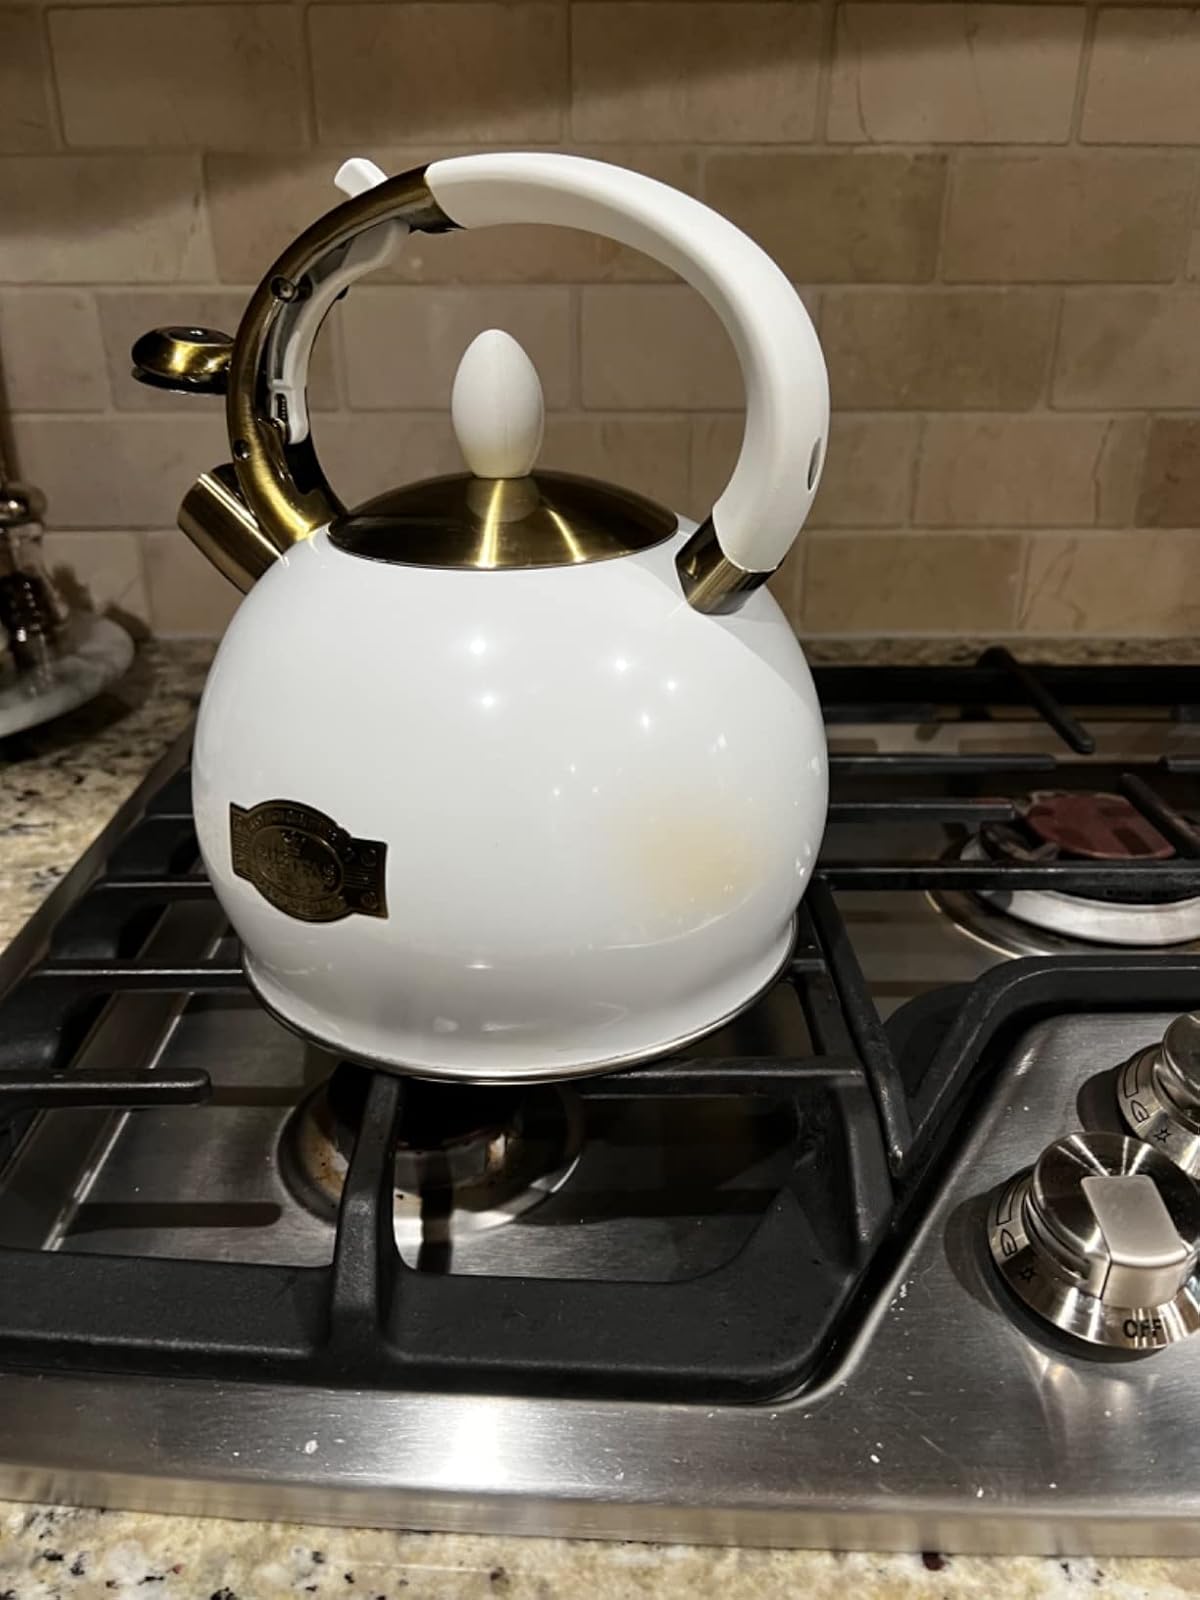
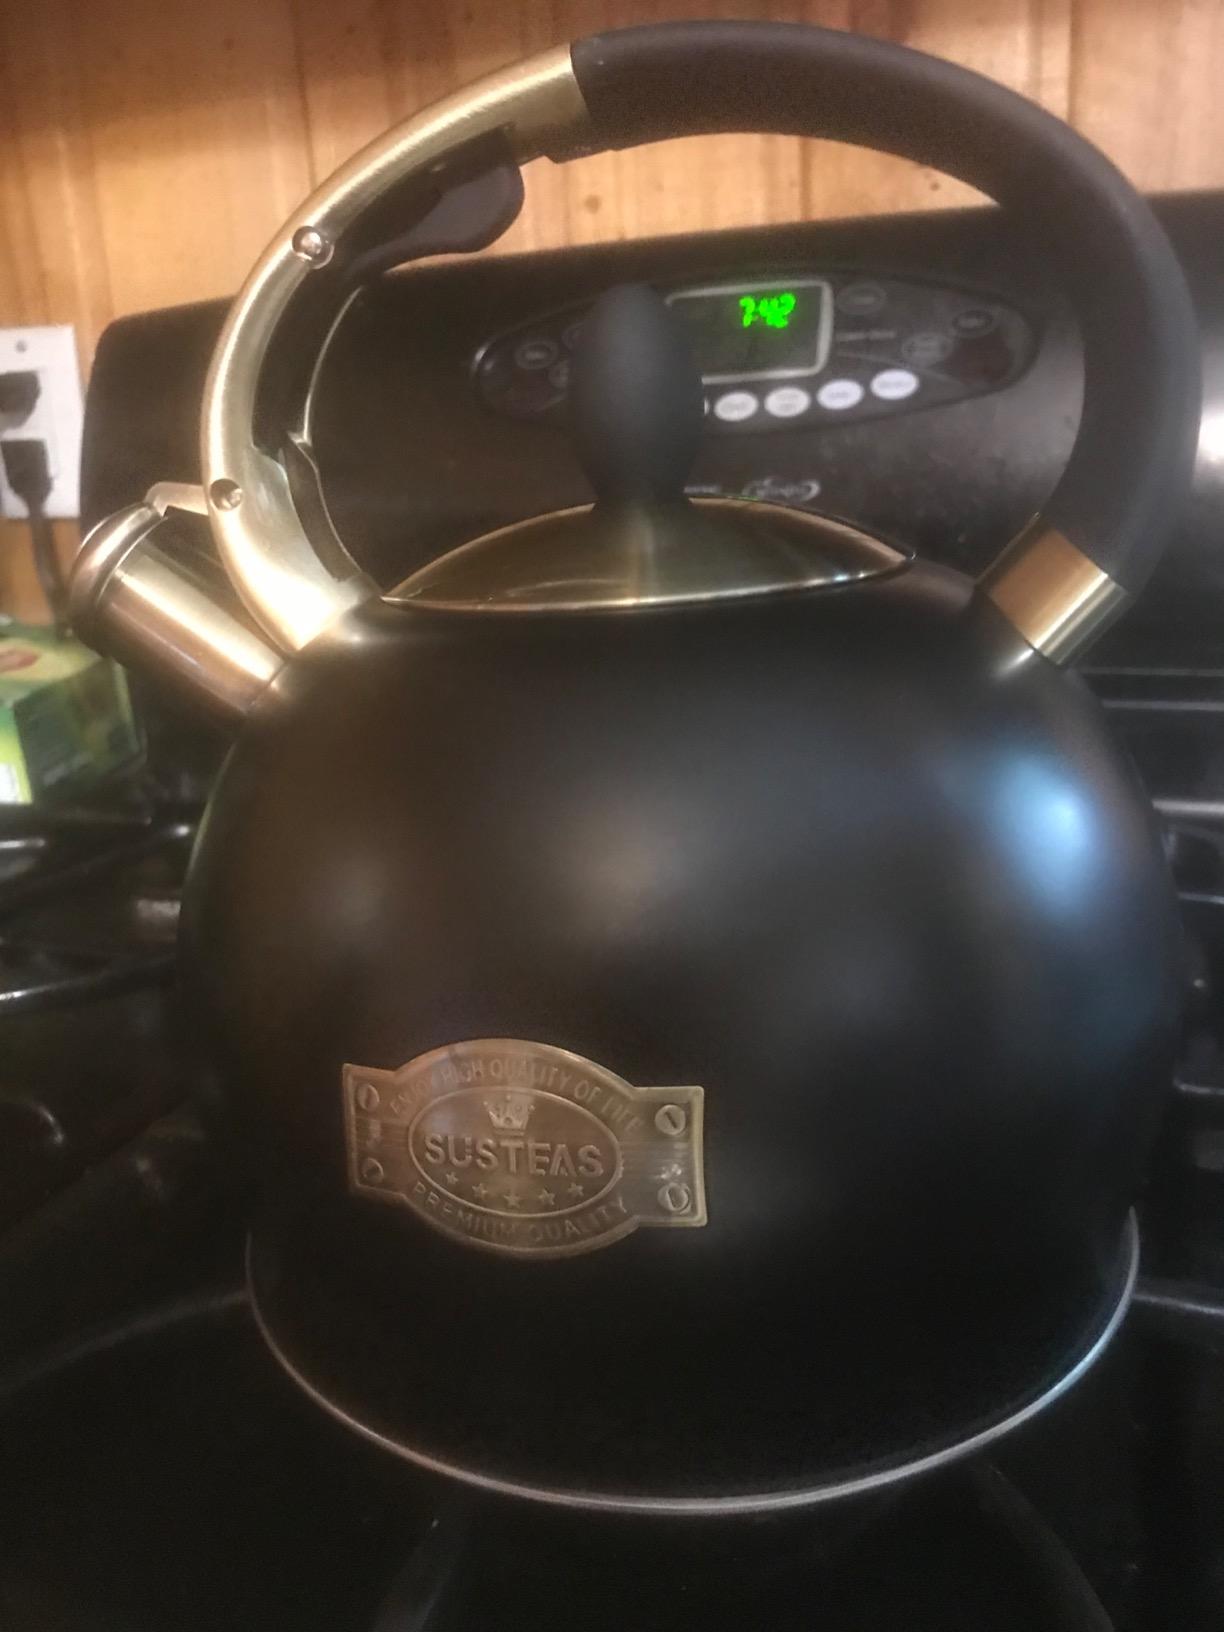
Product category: items_kettle
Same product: no